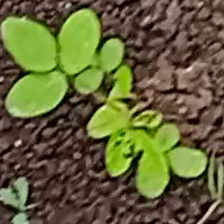
Weed species: Asian_Pigeonwings_(Clitoria Ternatea)